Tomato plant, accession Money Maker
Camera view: bottom (45 deg); turntable rotation: 150 degrees
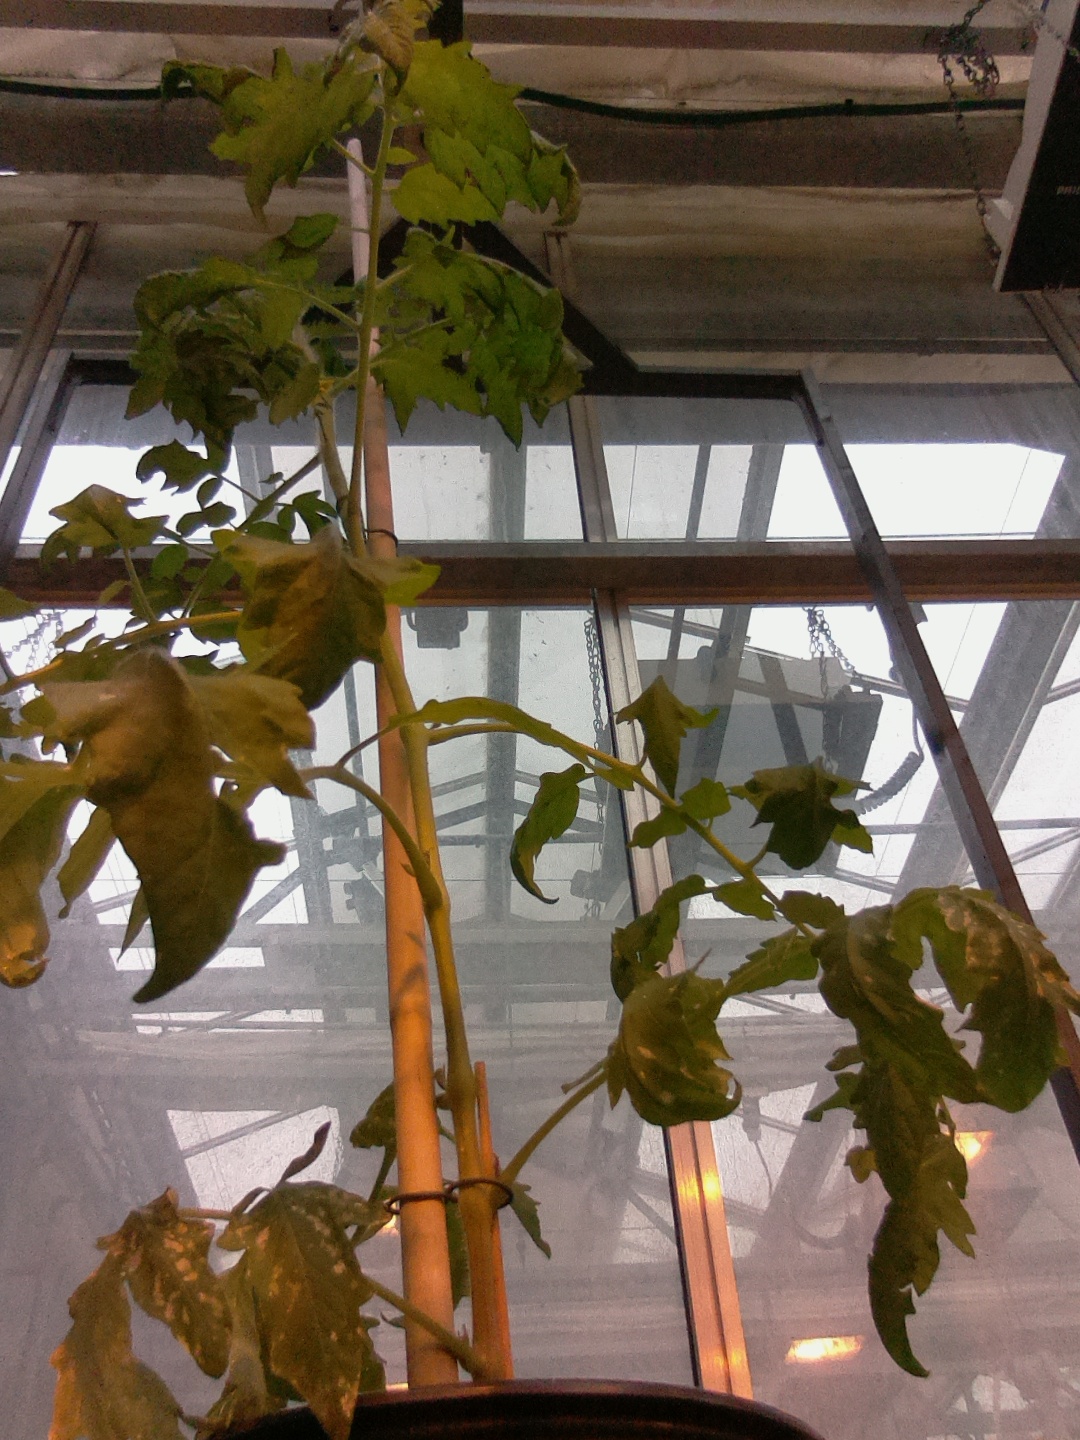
BBCH growth stage 67: Full flowering, 70%-80% of flowers open, more petals falling